Strömgren (crater)

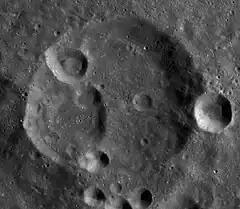
LRO WAC image

Strömgren is a lunar impact crater that is located on the far side of the Moon from the Earth. It lies less than one crater diameter to the north-northeast of Von der Pahlen. Farther to the east is Gerasimovich, and to the north-northeast is Belopol'skiy.